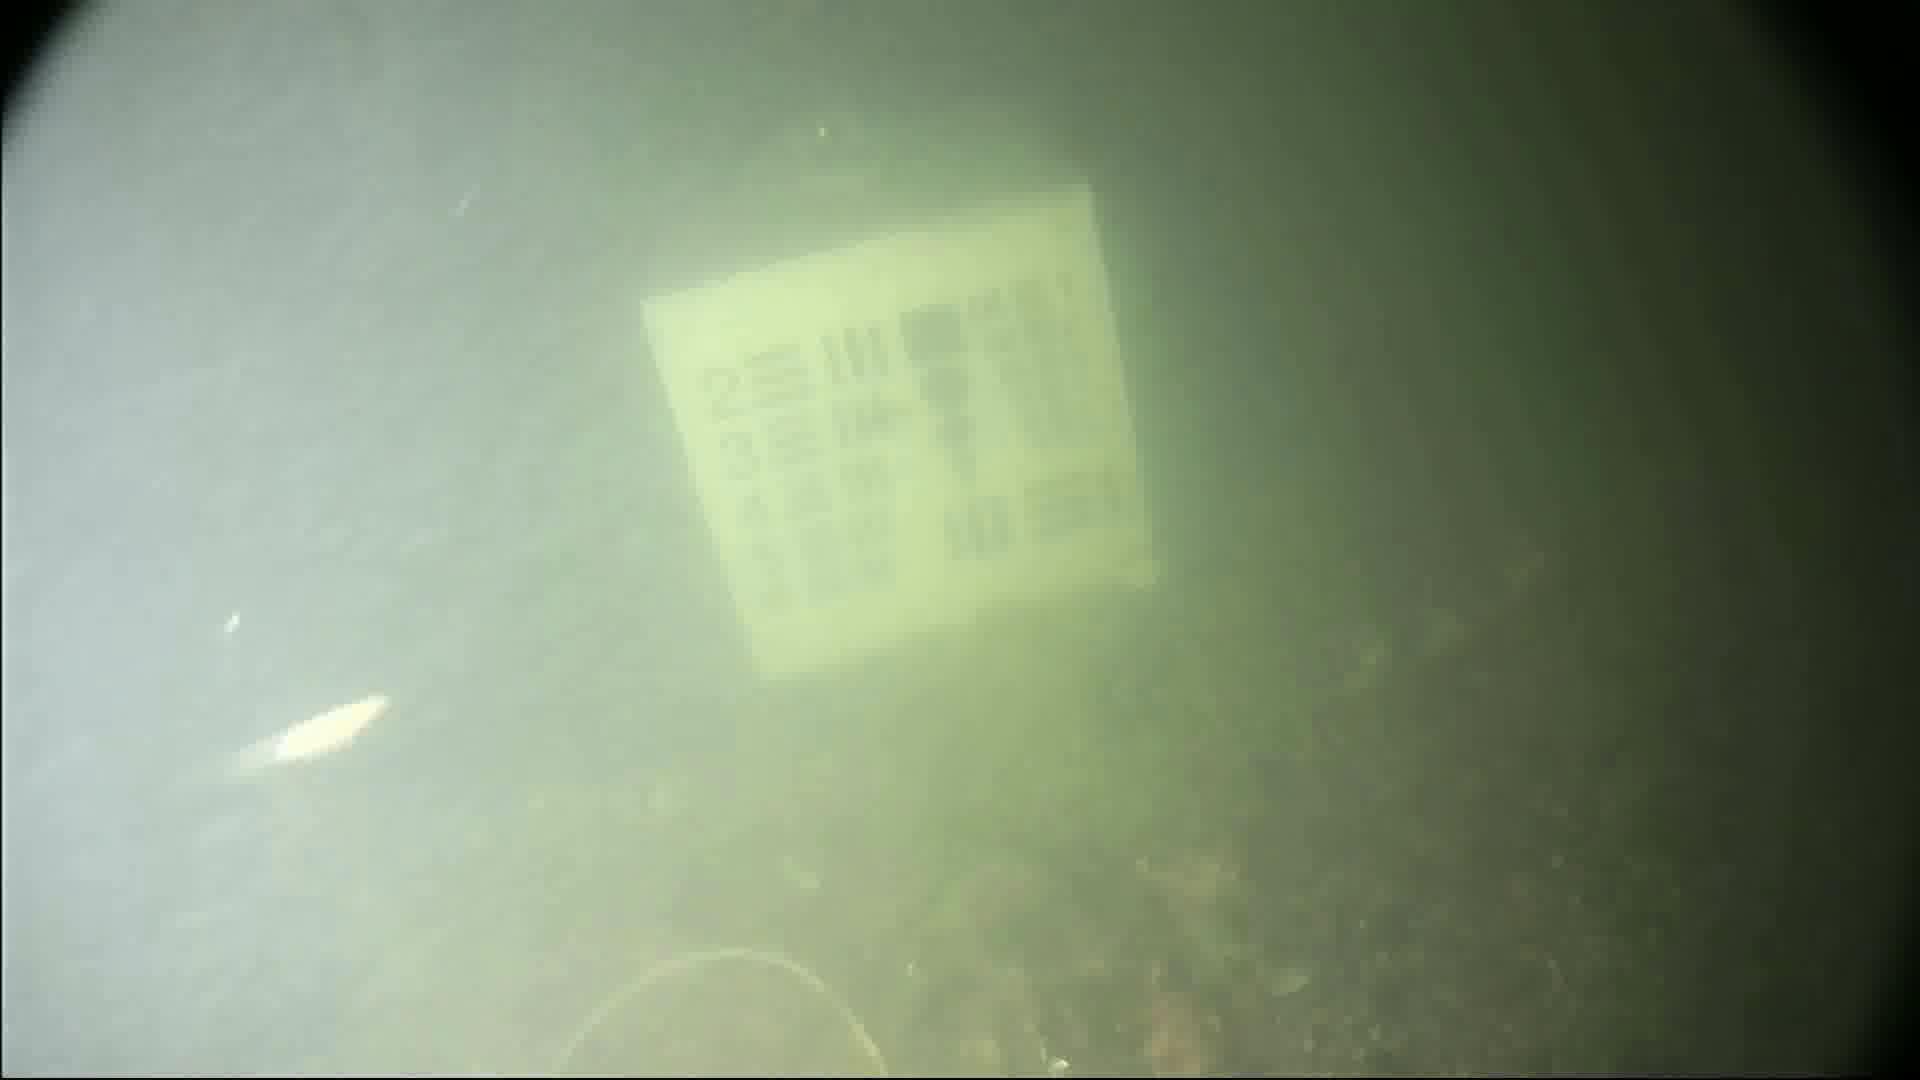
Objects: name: crab